Wedding customs by country

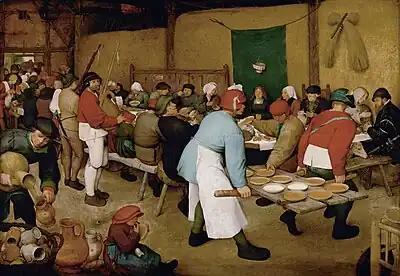
"The Peasant Wedding", by Pieter Bruegel, 1567

Marriage in Ethiopia starts with the groom's side sending elders (Shimagle) who then request a union between the parties. The elders discuss a dowry and verify that the intended bride and groom are not relatives by checking their lineage a minimum of seven generations. After a dowry is agreed upon and it has been determined that there is no relationship between the intended bride and groom, the wedding is announced and the families begin preparations for a church/mosque ceremony and a On the wedding day the groom and groomsmen get ready at the groom's house early in the morning and proceed to the bride's parents house to begin the wedding ceremonies. At the bride's parents' house, the bride gets ready and is seated awaiting the groom's arrival. As the groom and his wedding party arrive, the bride's family and friends ceremonially block the entrance to the house. The groomsmen have to either serenade or bribe their way into the house so that the groom can take the bride with him. Additionally, the best man holds perfume and sprays it everywhere inside the bride's family house. After this ceremony, the groom retrieves his bride and they along with a procession go to a church/mosque to take their wedding vows.